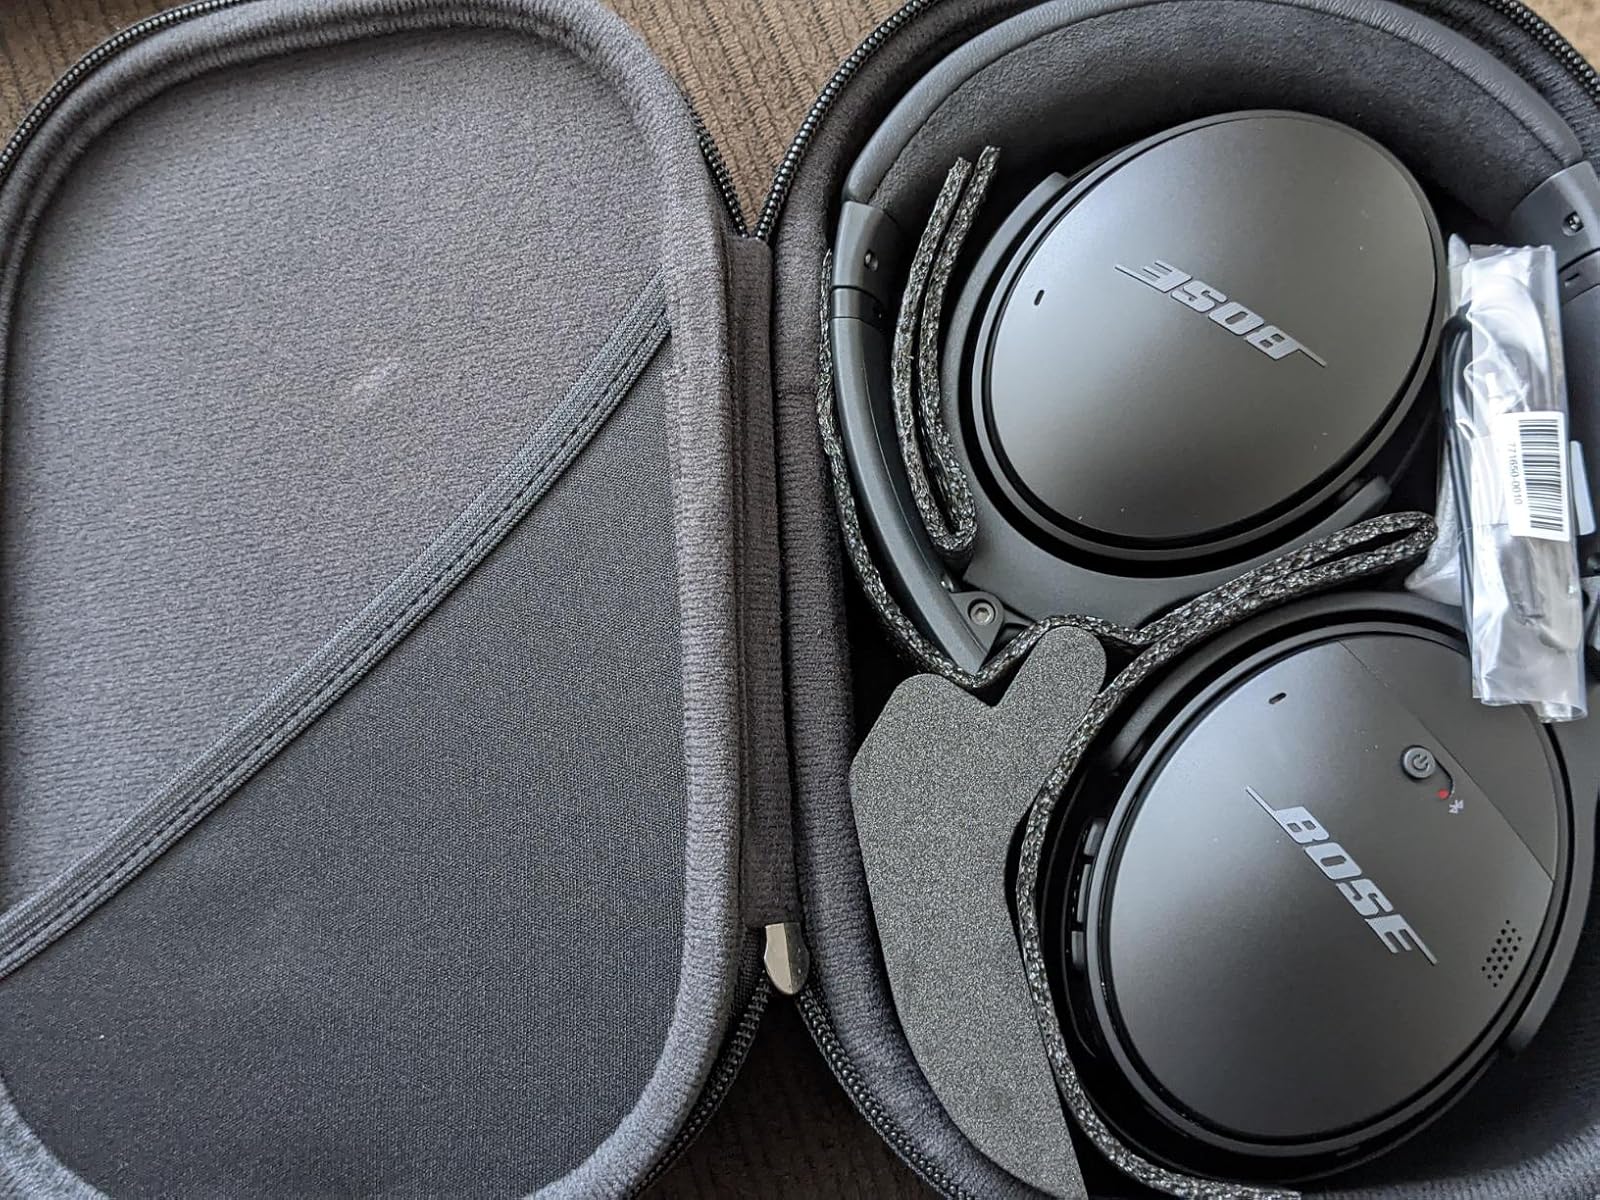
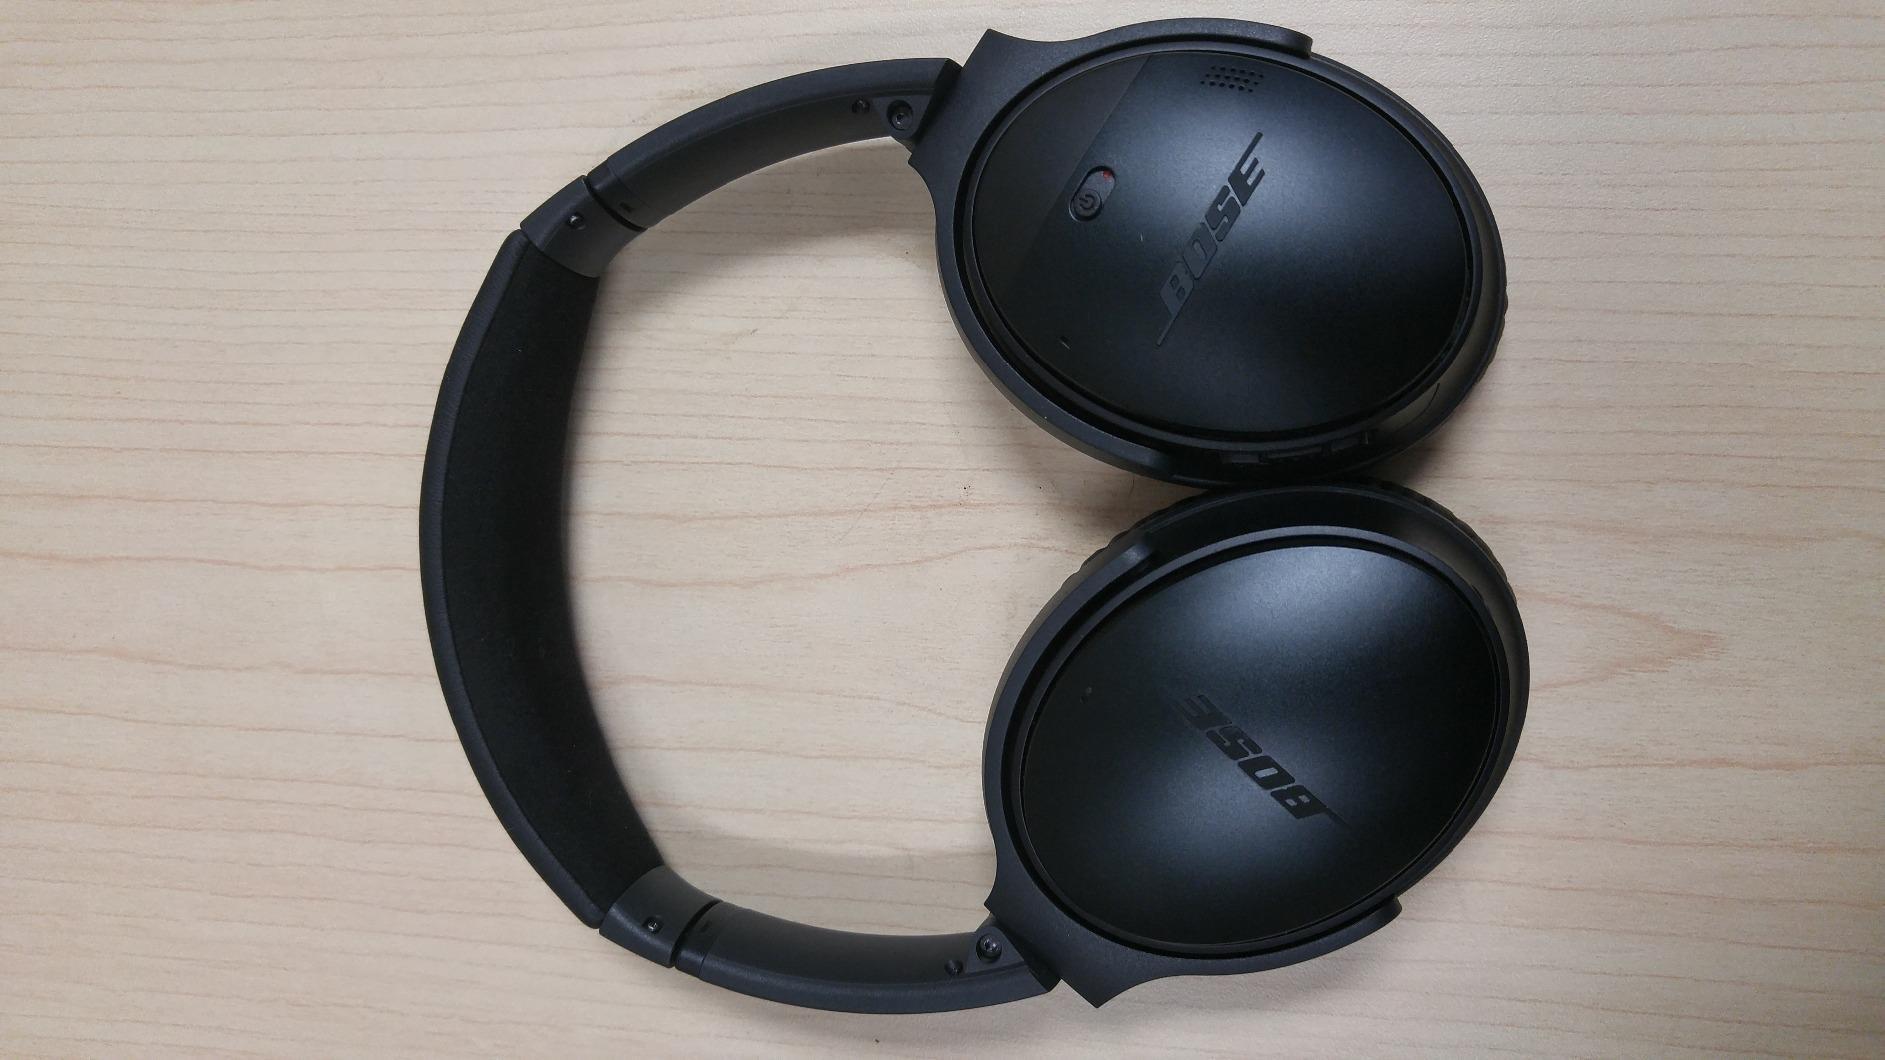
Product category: headphones
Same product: yes